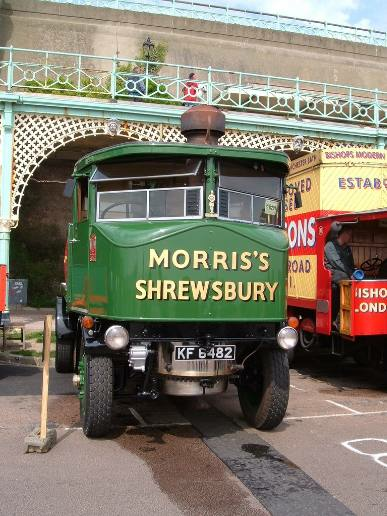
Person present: No